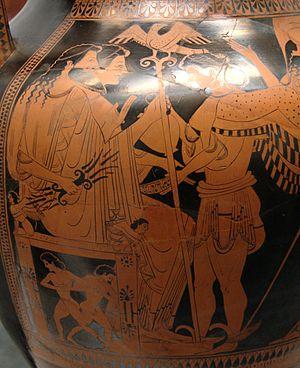
Assemblée divine sur l'Olympe